Henry Holt and Company

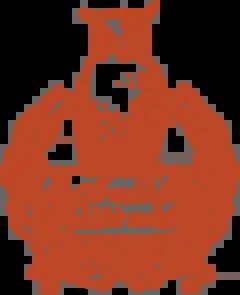
Logo of Henry Holt and Company as it appeared in the book "" by Charlotte Bryson Taylor in 1904

The company publishes under several imprints, including Metropolitan Books, Times Books, Owl Books, and Picador. It also publishes under the name of Holt Paperbacks.